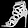
Label: Sandal